Aarhus N

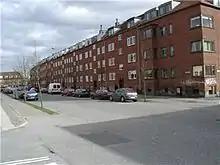
Christiansbjerg. Apartment blocks and public housing built in the 1930s and 1940s.

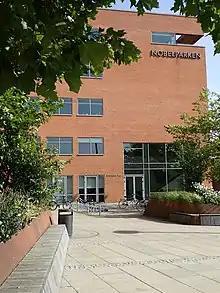
Nobelparken, a relatively new department of Aarhus University.

Christiansbjerg is one of Aarhus's older boroughs, located beyond the historic city center. In the 1500-1800s, this area was covered by agricultural fields and pastures with grazing livestock. In the 1800s, several larger farms was built here and their names, such as Katrinebjerg, Reginehøj, Højvang and Vorregård, are still in use today. In the beginning of the 1900s, the development of Christianbjerg was initiated as a small independent town, but the urban constructions really first took off in the 1930s and 1940s, when a lot of new houses and apartments were erected. Now several urban squares has given the borough its own structure and identity, with an urban center on Stjernepladsen (lit.: "the star square") and many shops and small businesses. In recent decades large institutions and storehouses have also appeared. The area has easy access to and from the harbour and the city centre of Aarhus and comprise large residential areas, educational institutions, many facilities for sports, the large shopping mall of Storcenter Nord (recently expanded), several dormitories and many student residents, just next to the University campus. Today, Christiansbjerg has around 22,000 inhabitants, and has grown to become an important part of Aarhus.